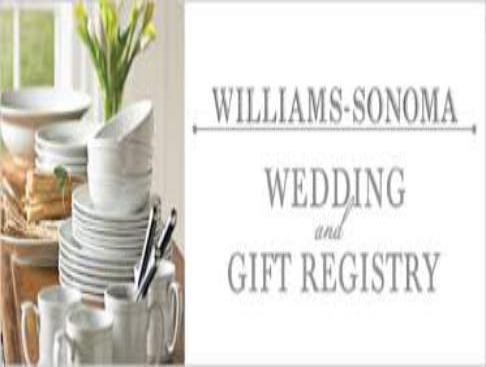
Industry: Clothes